Paul Ritchie (footballer, born 1975)

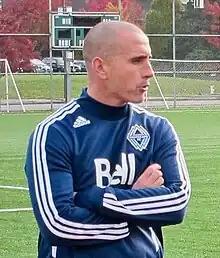
Ritchie in 2011

Paul Simon Ritchie (born 21 August 1975) is a Scottish football coach and former professional player. A centre-back, he started his playing career with Heart of Midlothian, making 133 league appearances for the club and helping it win the Scottish Cup in 1998. He played for several clubs after leaving "Hearts" during the 1999–2000 season. Ritchie made seven appearances for the Scotland national team between 1999 and 2004, scoring one goal. Since retiring as a player he has worked as a football coach, as assistant coach with Vancouver Whitecaps FC in Major League Soccer and for San Diego, the LA Galaxy-affiliated youth soccer club.